Rachel Hunter

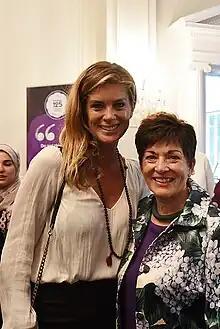
Hunter (left), alongside the governor-general, Dame Patsy Reddy, at the Suffrage 125 launch at Government House, Wellington, on 7 March 2018

She appeared as a judge on "New Zealand's Got Talent" from 2012 to 2013. In 2015, Hunter fronted her own television series titled "Rachel Hunter's Tour of Beauty" for TV One where she travelled the world to discover what beauty meant in various countries.